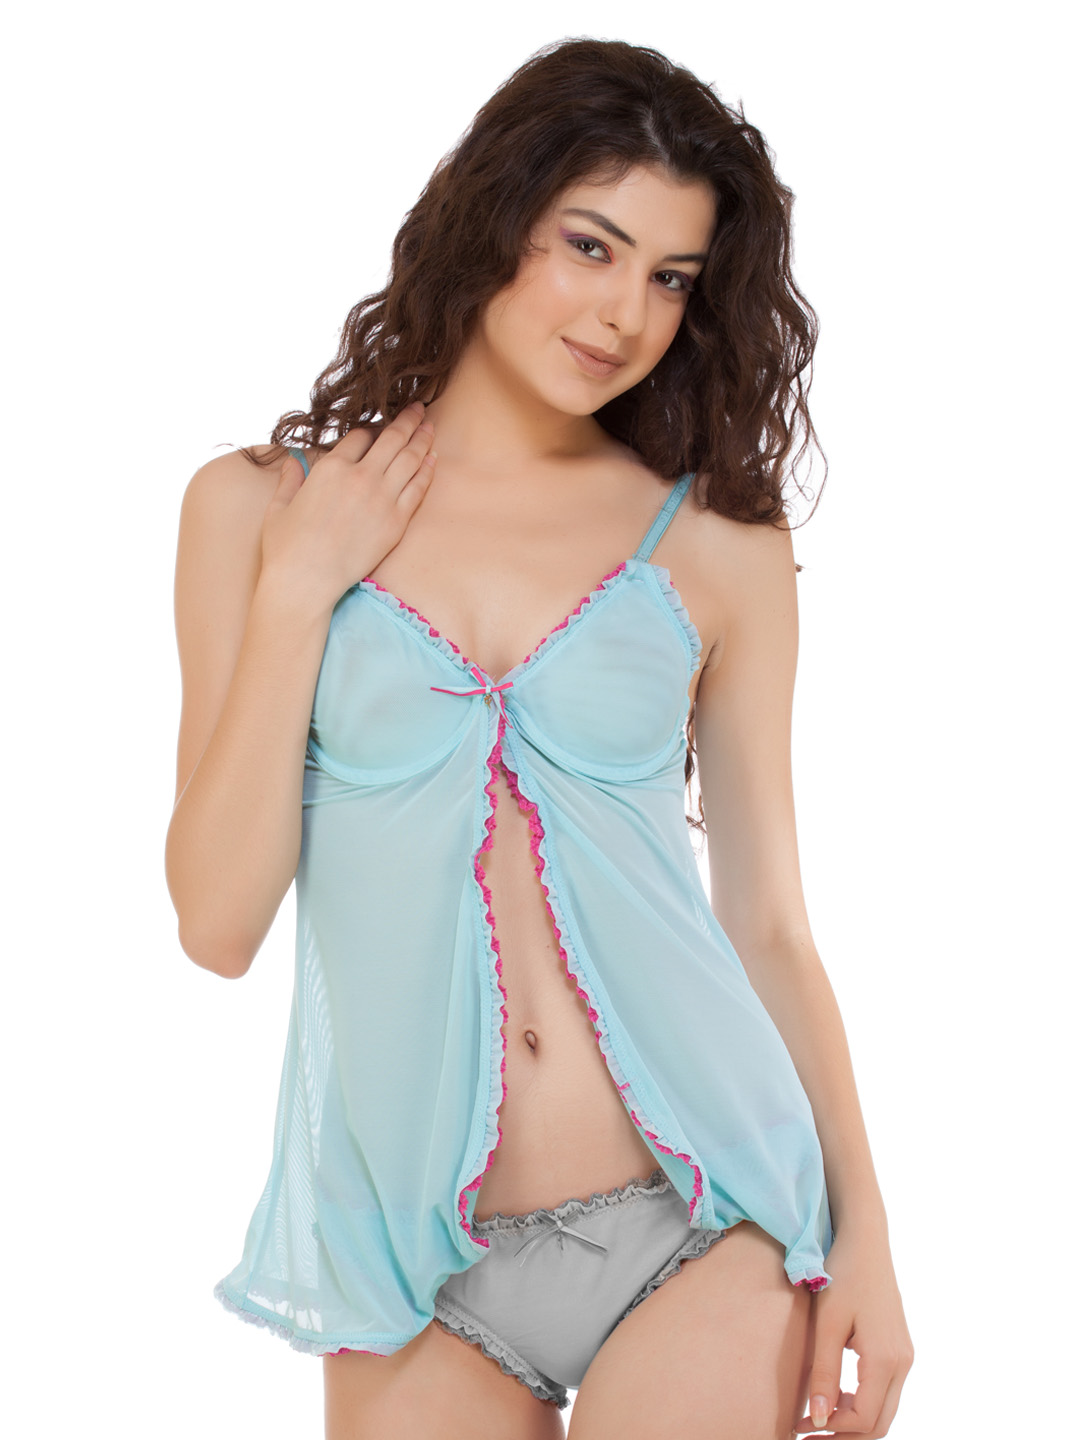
Avirate Blue Babydoll Nightdress
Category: Apparel / Loungewear and Nightwear / Nightdress
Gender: Women
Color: Blue
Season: Summer 2012
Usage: Casual